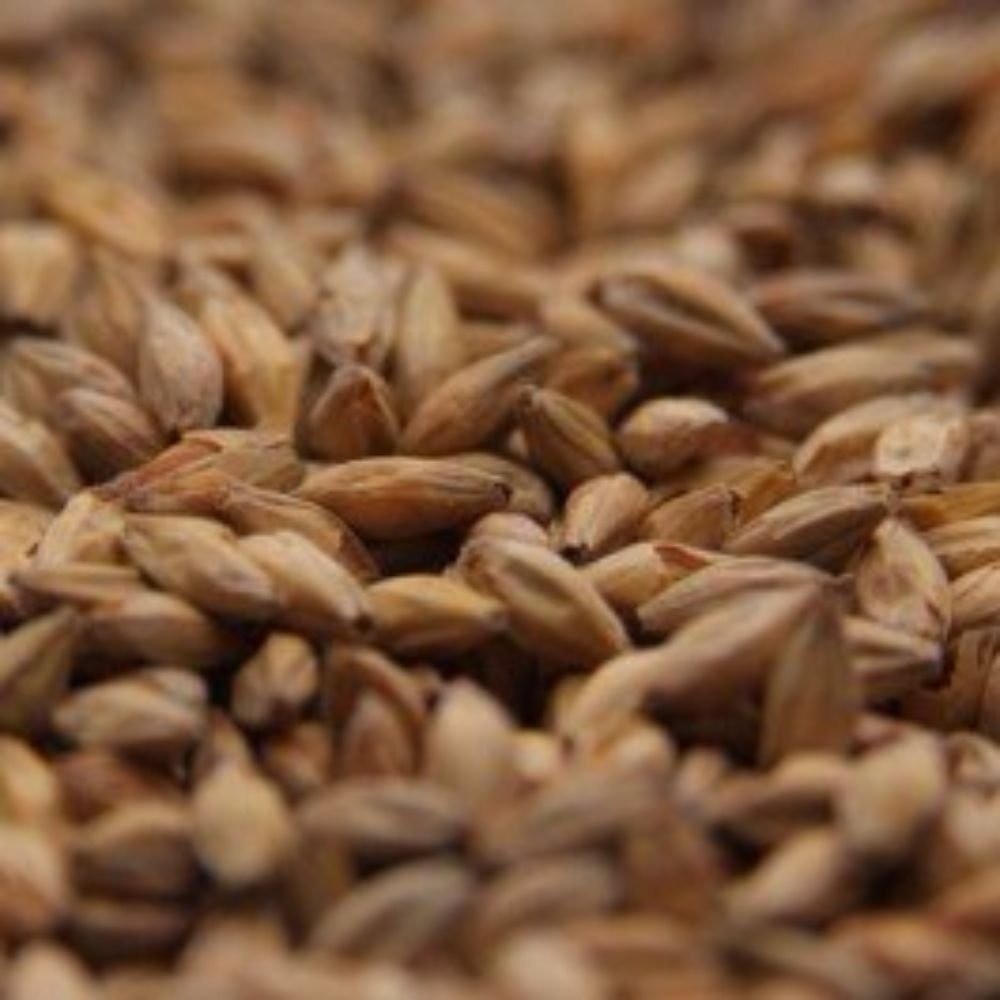
Item Name: Gambrinus Honey Malt 1 lb
Bullet Point 1: Specialty malt from North America
Bullet Point 2: 20 - 25 Lovibond
Bullet Point 3: Usage: 10% max
Product Description: This 2-row barley malt is similar in style to German "brumalt," but with its honey-like taste and residual sweetness, it really doesn't compare to any other malt. Best used in brown ales, porters and stouts.
Value: 16.0
Unit: Fl Oz

Price: 9.42